Heidelberger Schicksalsbuch

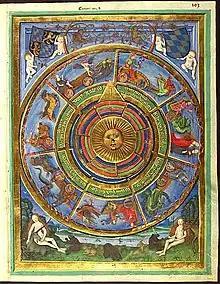
fol. 103r, the astrolabe of Berthold Furtmeyr.

The Heidelberger Schicksalsbuch is a parchment manuscript, completed in the 1490s in Regensburg, kept in Heidelberg University library as Cod. Pal. germ. 832. On 271 folia it treats topics of astrology and magic. A functional paper astrolabe is inserted on fol. 103 and into the back cover.